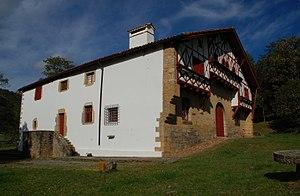
Ibarrolle est une commune française située dans le département des Pyrénées-Atlantiques, en région Nouvelle-Aquitaine.